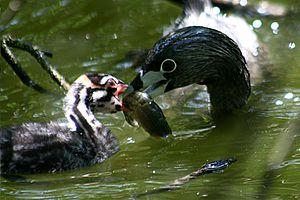
Le Grèbe à bec bigarré, parfois aussi appelé Grèbe à gros bec ou Grèbe à bec cerclé, est une espèce d'oiseaux de la famille des Podicipedidae, la famille des grèbes, oiseaux aquatiques. C'est le grèbe qui possède la répartition la plus vaste sur le continent américain. Il n'est que rarement présent en Europe.